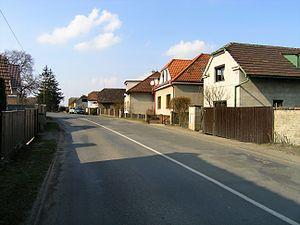
Ovčáry est une commune du district de Mělník, dans la région de Bohême-Centrale, en République tchèque. Sa population s'élevait à 510 habitants en 2020.